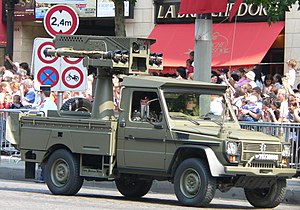
Armée de terre / Andre enheder / Trænings- og uddannelsesenheder
Montage Aspic sur Peugeot P4
Armée de terre er navnet på den franske hær og den ene af de fire dele som Frankrigs væbnede styrker består af. De tre andre er luftvåbnet, flåden og Gendarmerie nationale. Hæren ledes af stabschefen, som er ansvarlig overfor stabschefen for de væbnede styrker og forsvarsministeren, for at lede organisationen, for at uddanne og øve personellet, for indsættelsen og taktik og strategi i en krigssituation og for at planlægge for udvidelse og vedligeholdelse af hærens materiel.